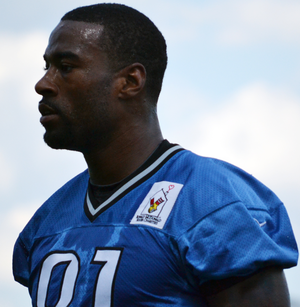
Dancing with the Stars est une émission de télé-réalité centrée sur la danse et diffusée depuis 2005 sur ABC aux États-Unis et sur CTV ou CTV Two au Canada. L'émission est adaptée d'un format britannique, Strictly Come Dancing.
La vingt-troisième saison de Dancing with the Stars, émission américaine de téléréalité musicale, a commencé le 12 septembre 2016 sur le réseau ABC.